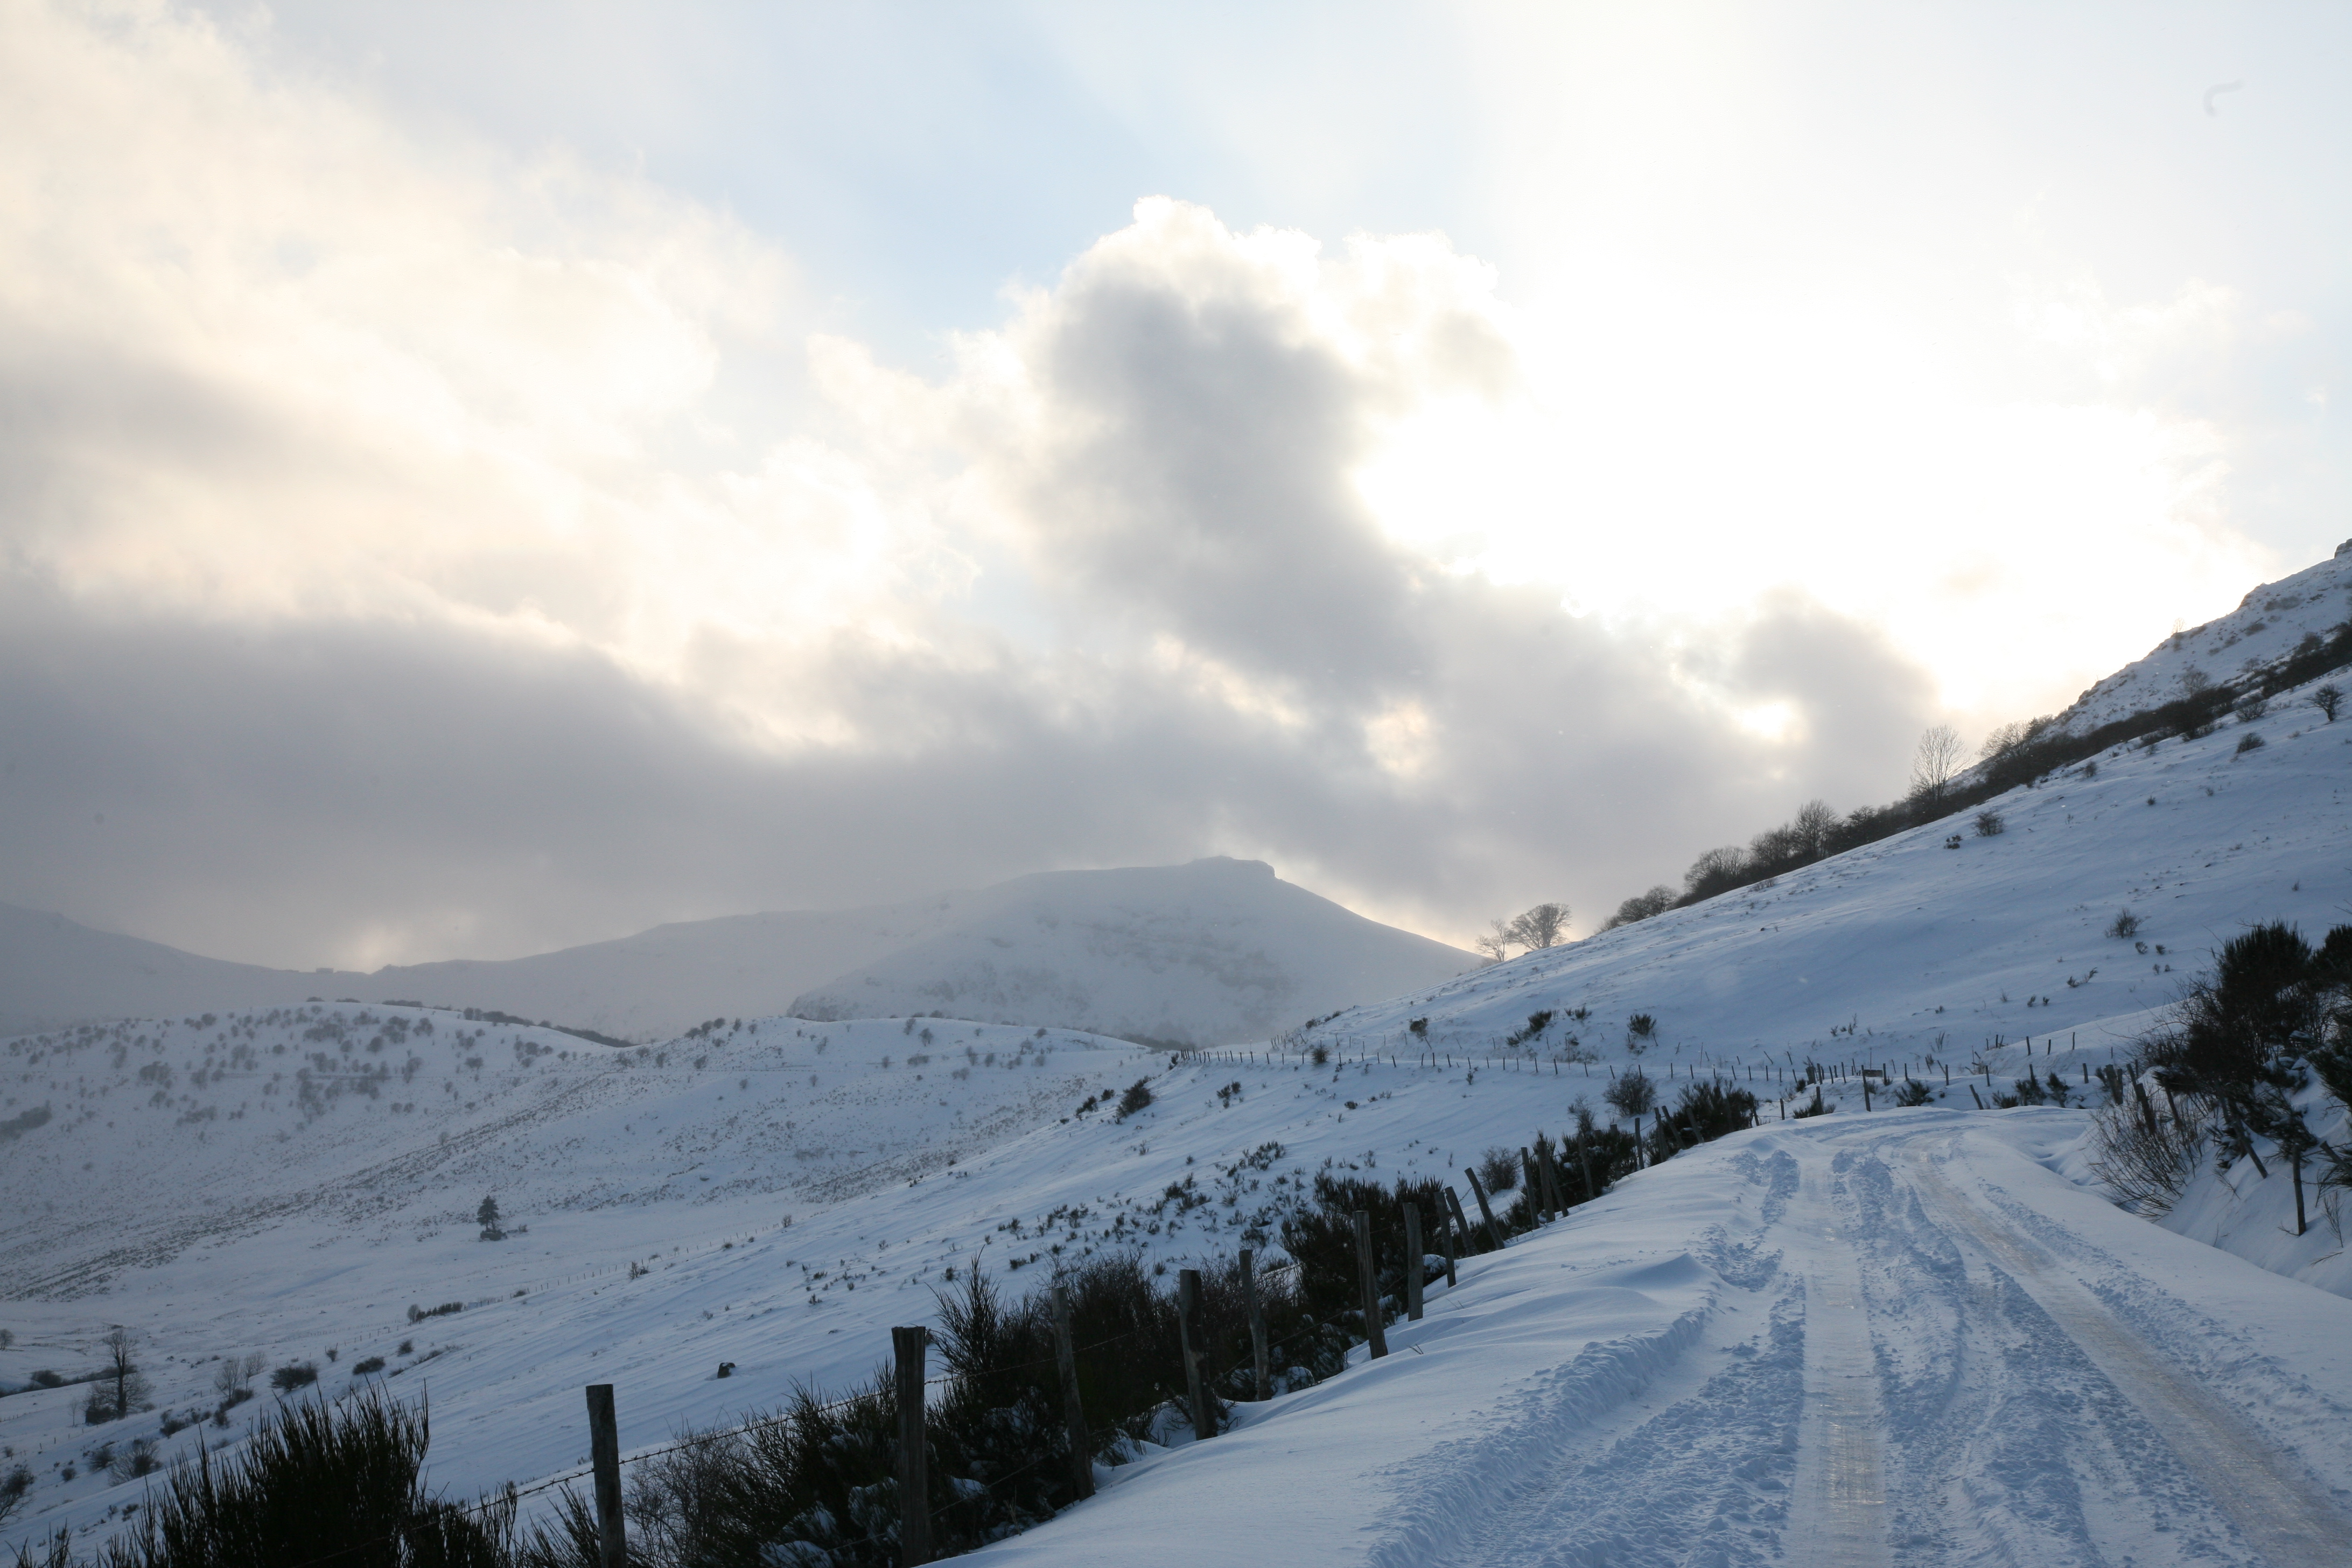
mountain, snow, winter, valley, mountain range, france, weather, skiing, season, ridge, sports equipment, winter sport, auvergne, hiver, resort, alps, ski, footwear, plateau, montagne, piste, murat, cantal, puymary, dienne, d680, ski touring, vall e, ski mountaineering, ski equipment, mountainous landforms, geological phenomenon